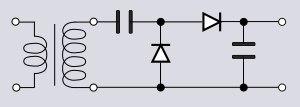
Un multiplicateur de tension est un circuit électrique redresseur, ayant pour entrée une tension alternative et pour sortie une tension continue plus élevée que celle d'entrée. Il utilise typiquement des condensateurs et des diodes.
Un doubleur de tension est un circuit électrique permettant d'obtenir une tension de sortie égale à deux fois la tension d'entrée. Les doubleurs de tension sont donc des multiplicateurs de tension avec pour facteur deux. Pour cela des condensateurs et des éléments interrupteurs sont utilisés.
Le générateur Cockcroft-Walton, aussi appelé cascade de Greinacher, voire Cascade de Villard, est un multiplicateur de tension développé par John Douglas Cockcroft et Ernest Thomas Sinton Walton. À partir d'une tension alternative relativement faible, il permet de générer une tension électrique continue importante en sortie. Il s'agit donc d'un montage redresseur.